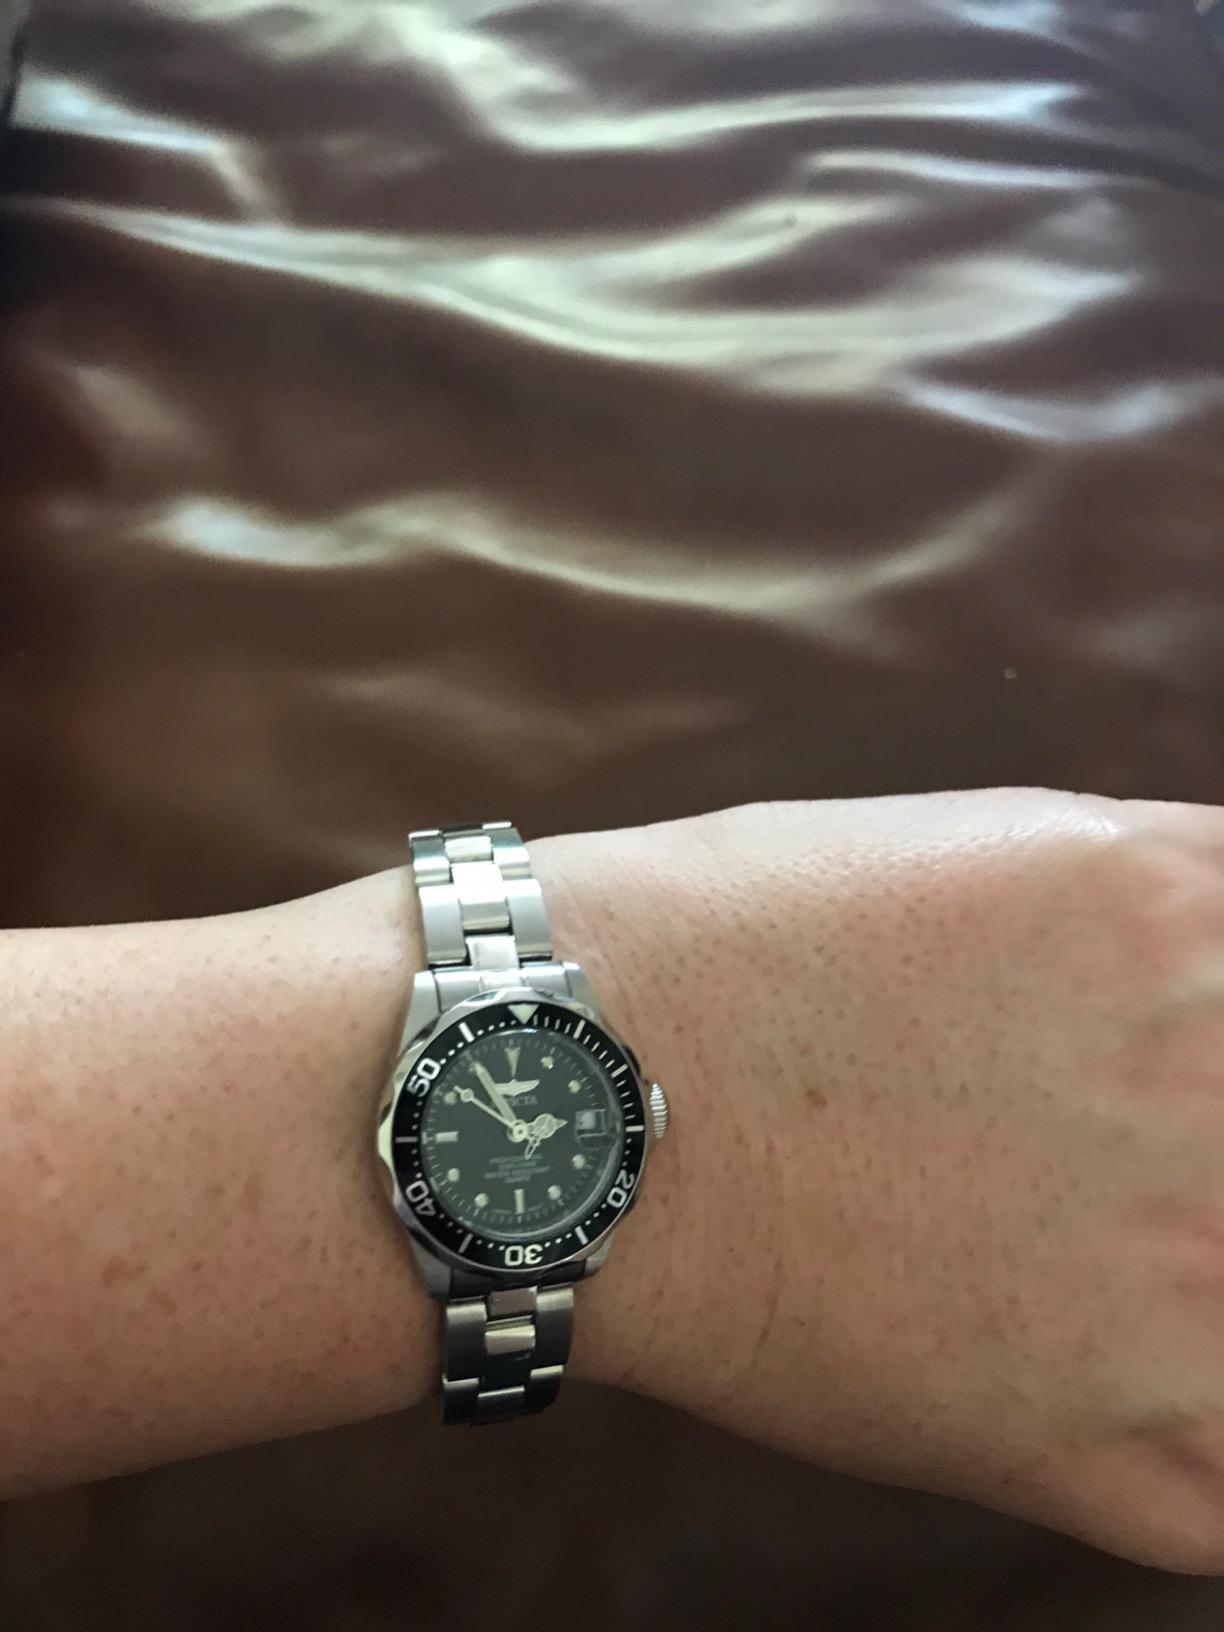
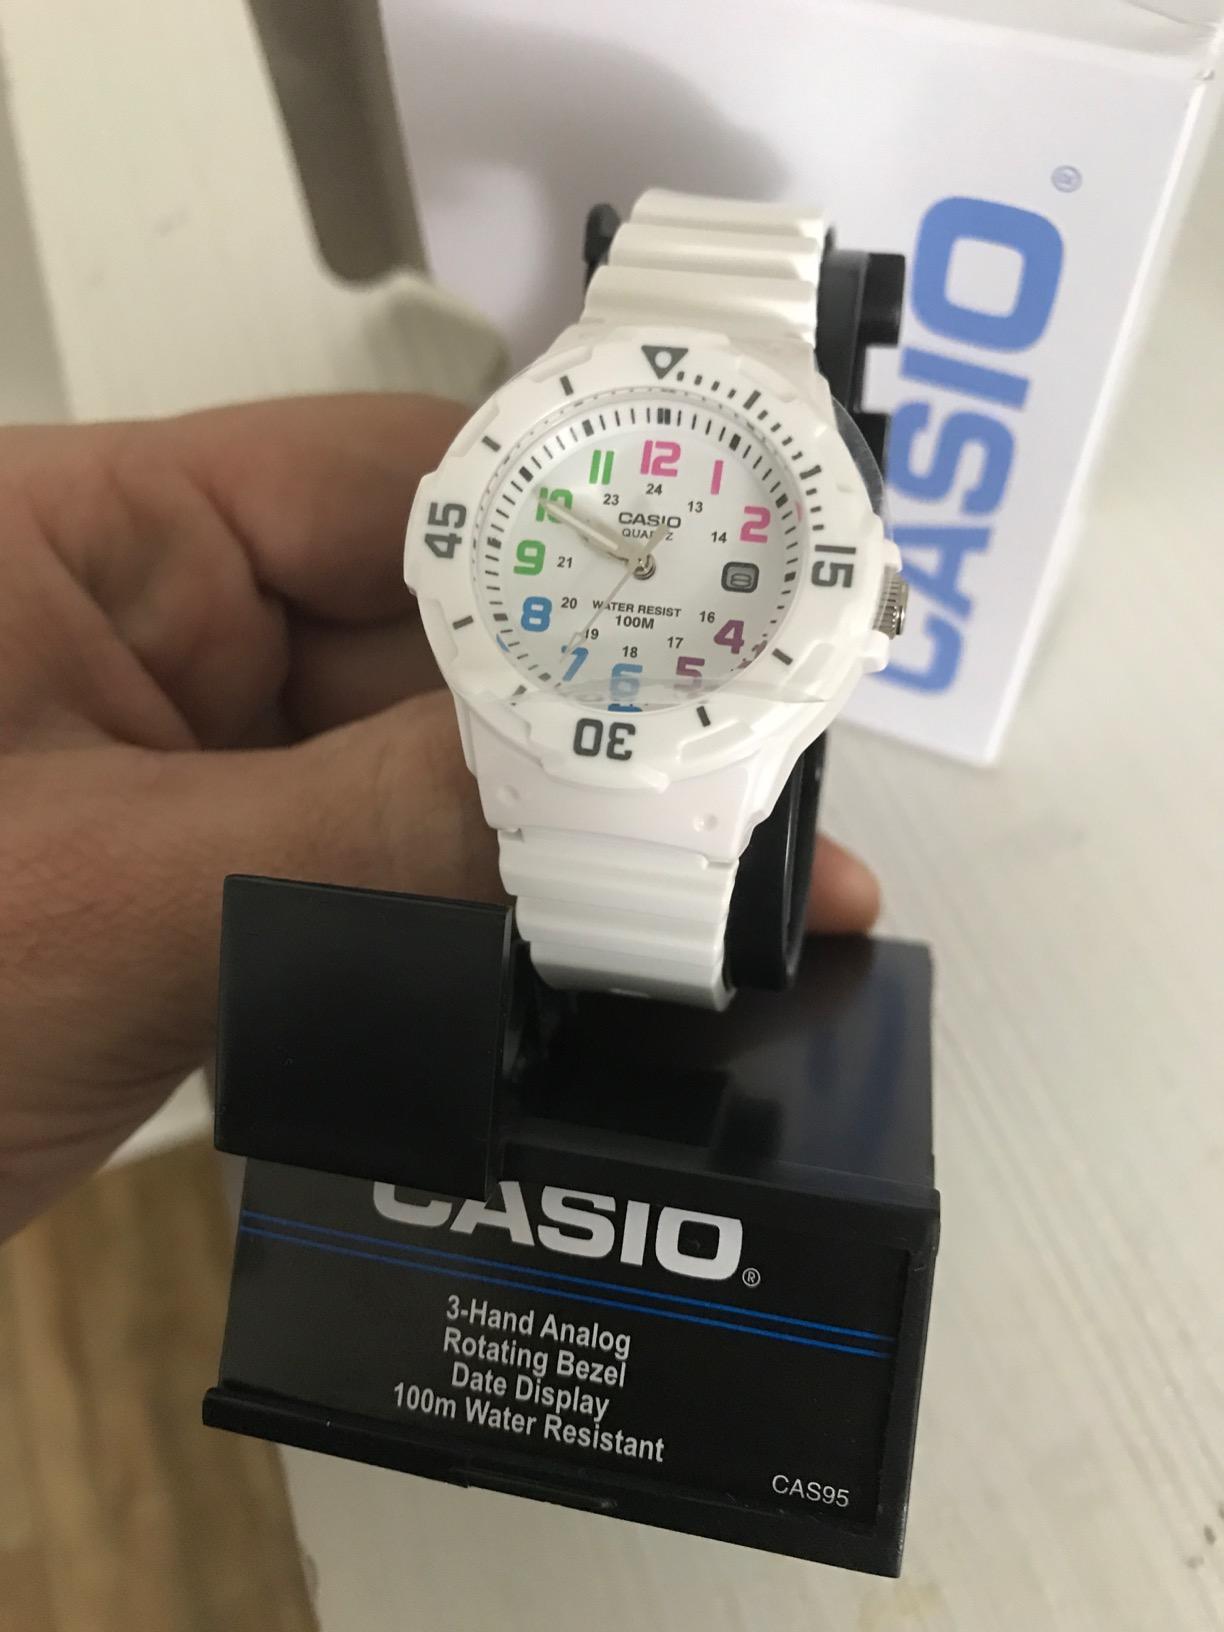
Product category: accessories_watch
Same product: no